Antigone (1961 film)

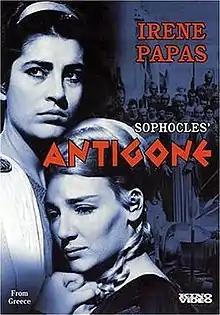
The promotional poster for the English-subtitled video.

Antigone ("Antigone") is a 1961 Greek film adaptation of the Ancient Greek tragedy "Antigone" by Sophocles. It stars Irene Papas in the title role and was directed by Yorgos Javellas, who also adapted the play for the film.